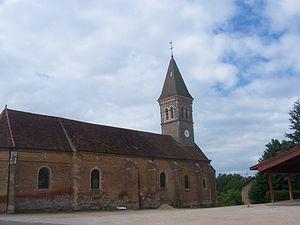
Eglise de La Chapelle-Thècle